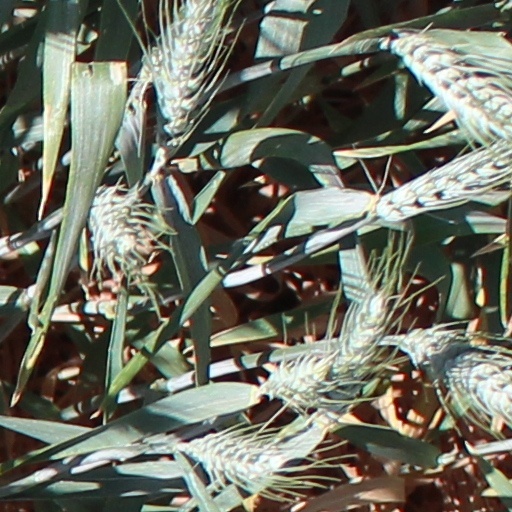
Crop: wheat